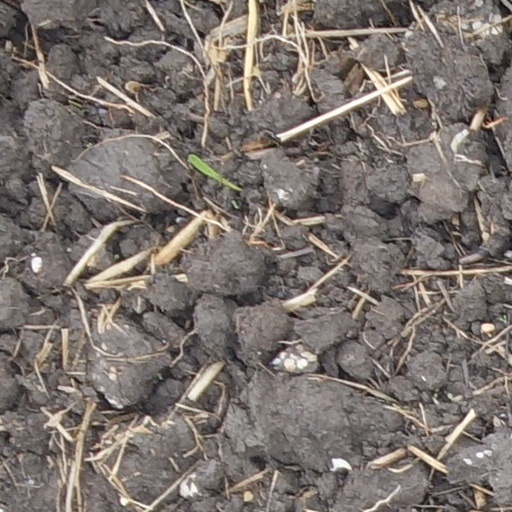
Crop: wheat